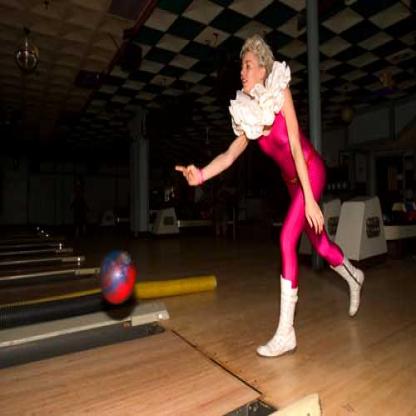
Scene: Indoor